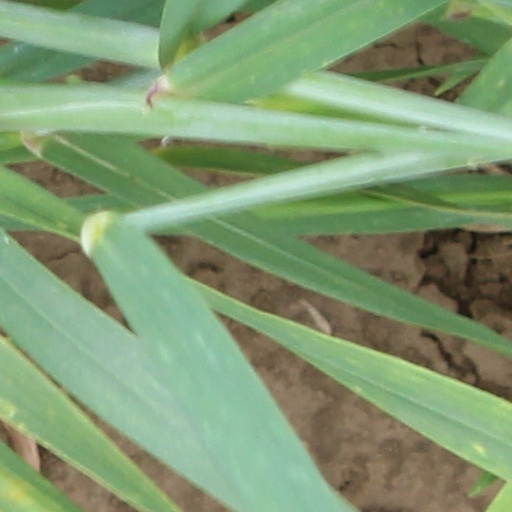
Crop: wheat